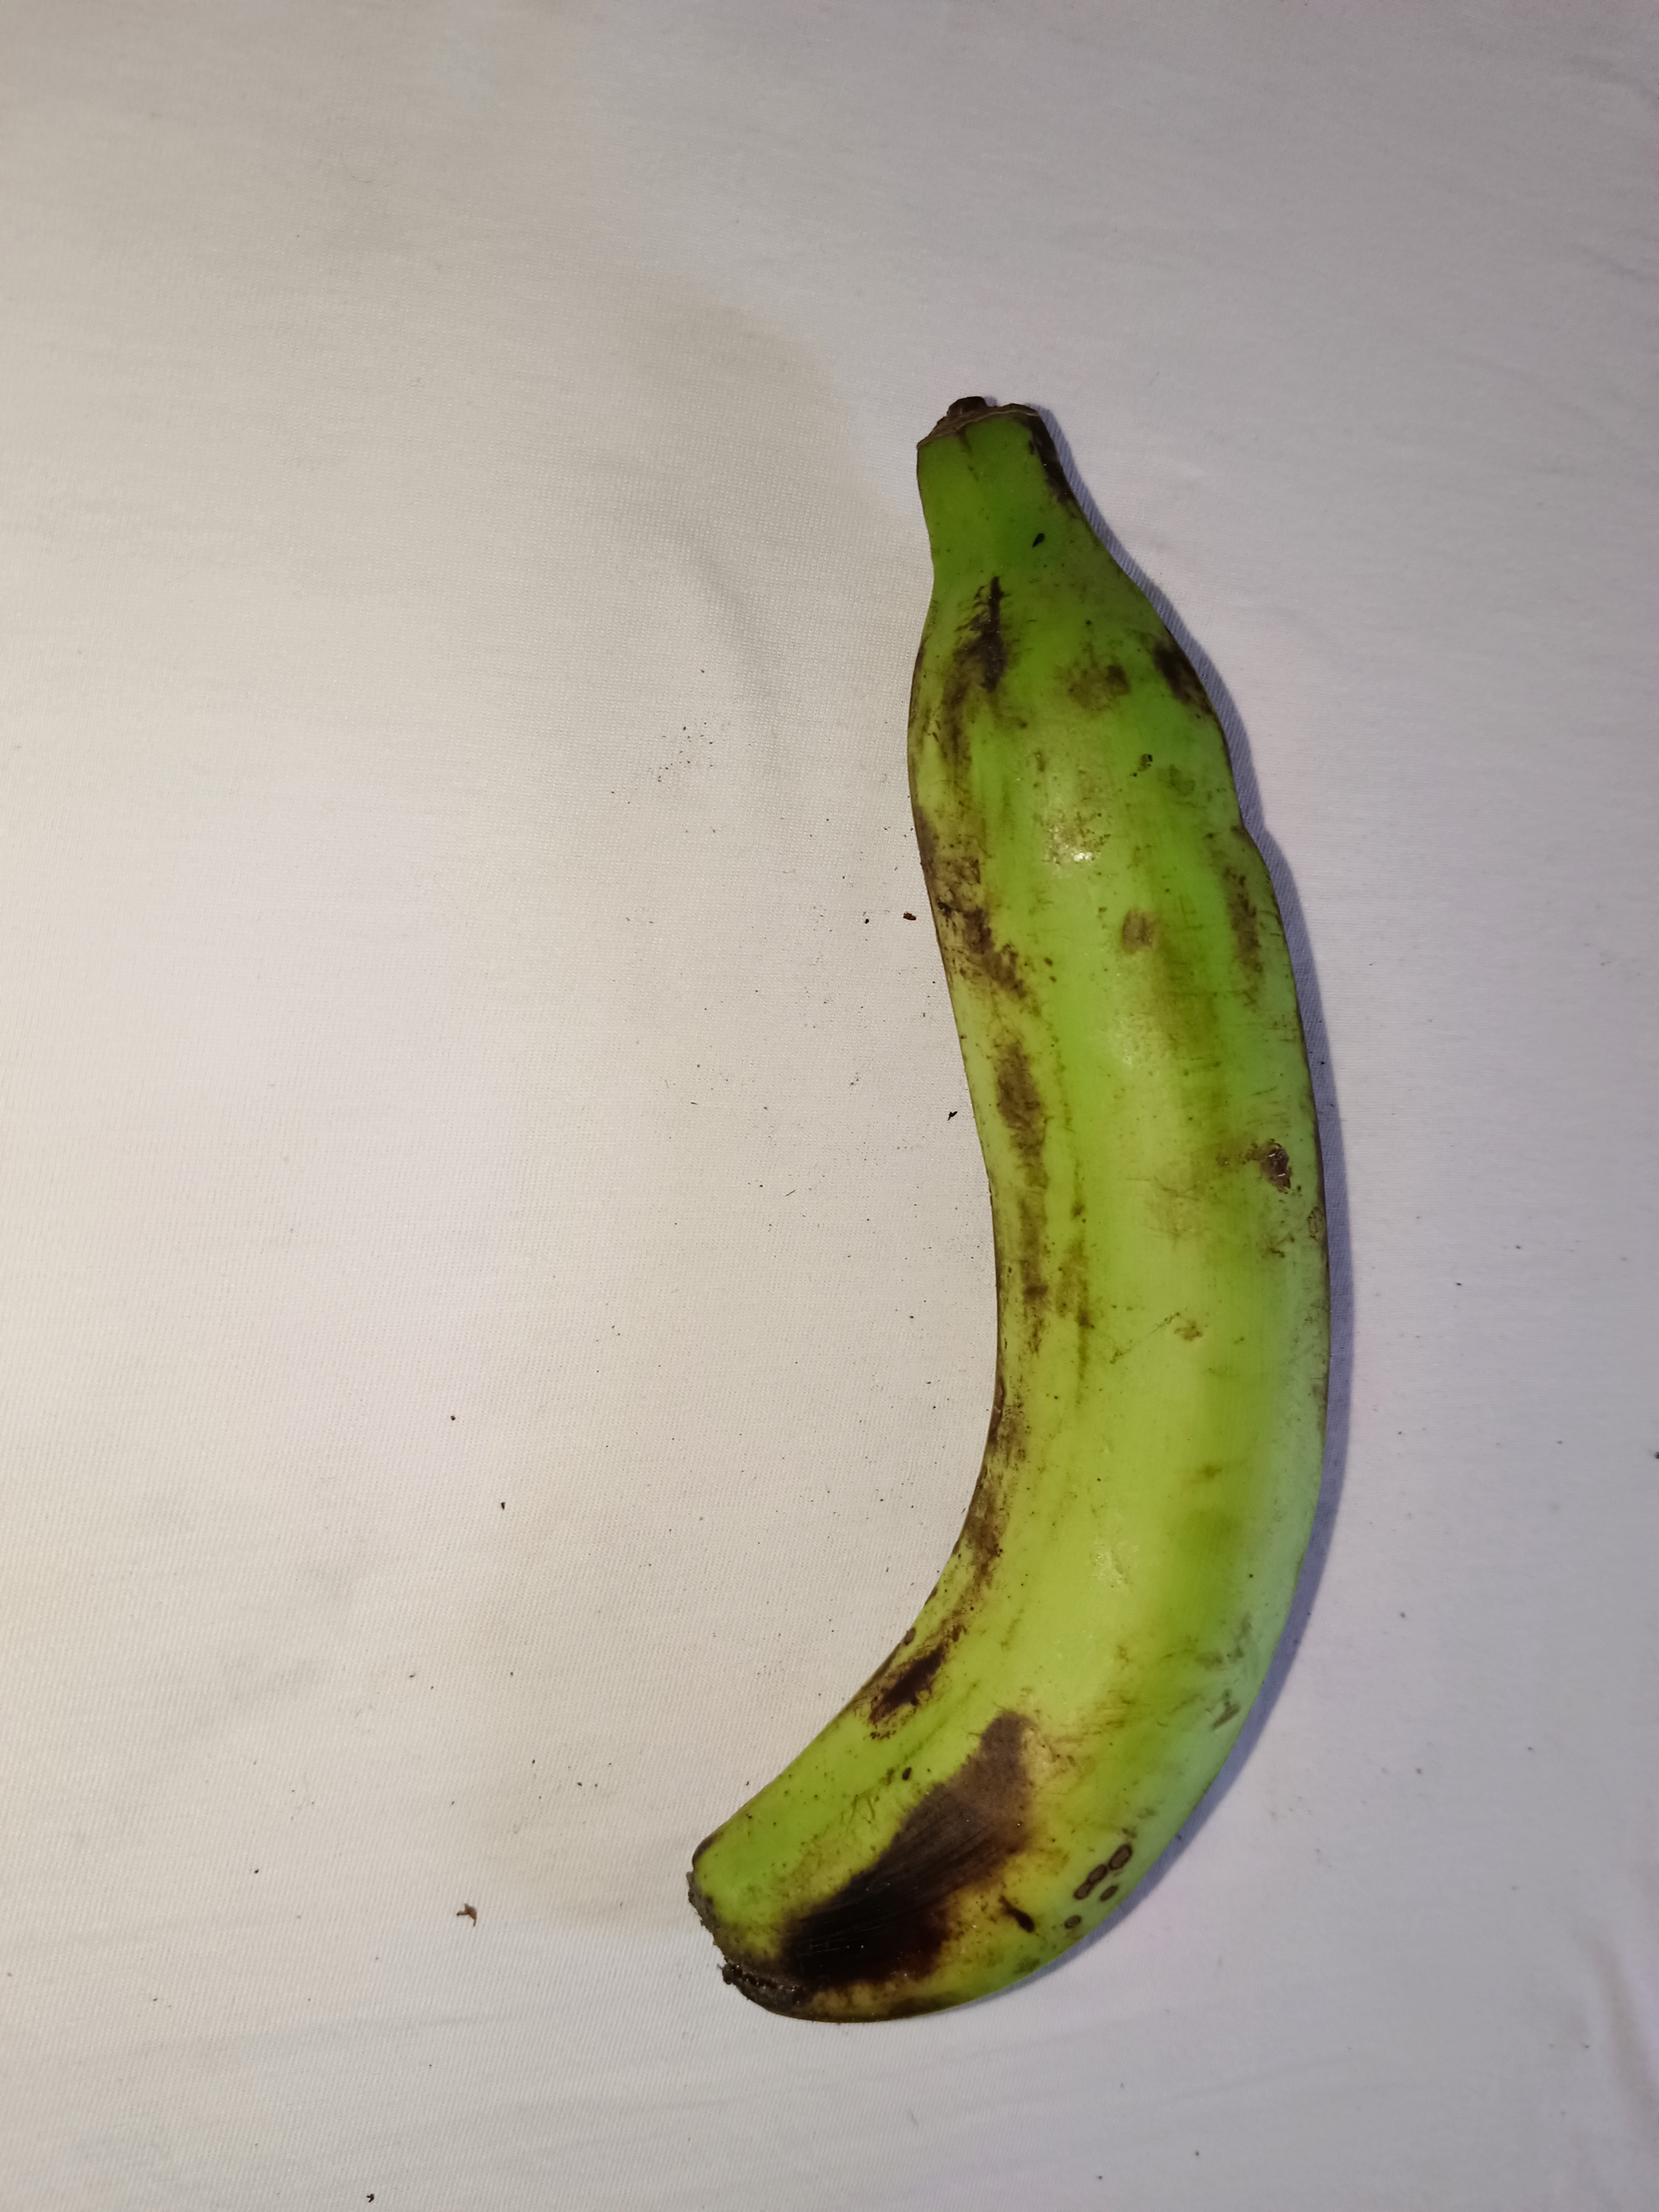
Banana variety: Shagor